Mary Rose

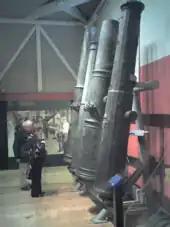
Two culverins and two demi-cannons from the "Mary Rose" on display at the Mary Rose Museum in Portsmouth

The "Mary Rose" represented a transitional ship design in naval warfare. Since ancient times, war at sea had been fought much as on land: with melee weapons and bows and arrows, only on floating wooden platforms rather than battlefields. Though the introduction of guns was a significant change, it only slowly changed the dynamics of ship-to-ship combat. As guns became heavier and able to take more powerful gunpowder charges, they needed to be placed lower in the ship, closer to the water line. Gunports cut in the hull of ships had been introduced as early as 1501, only about a decade before the "Mary Rose" was built.